Anglican Church in Japan

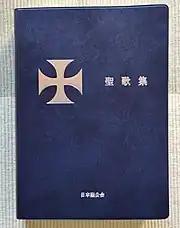
The cover of "Sei Ka Shū", the NSKK Hymnal (2006)

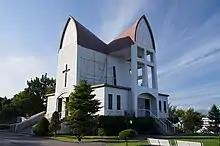
St. John's Church, Hakodate

The Book of Common Prayer used in worship is the "Ki Tō Sho" (1959) that includes in its latest 2000 revision the Lord's Prayer wording, common between the Nippon Sei Ko Kai (NSKK) and the Catholic Church in Japan.